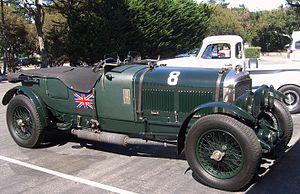
Le British Racing Green, abrégé en BRG, est la livrée nationale utilisée par les automobiles de course britanniques en compétition internationale jusqu'à la fin des années 1960, date à laquelle est abandonnée la distinction de couleur par nationalité. Proche du vert anglais, la teinte exacte du British Racing Green fait souvent débat, le terme ayant été utilisé pour désigner une large gamme de vert en sport automobile.
Team Bentley est une écurie de sport automobile formée par la marque britannique Bentley Motors, dont l’objectif est de remporter les 24 Heures du Mans, ce qu'elle réussit en 2003 avec la Bentley Speed 8, conçu par Peter Elleray.
Les 2x12 Heures de Brooklands, ou JCC Double 12 Sportscar Race, étaient une course automobile internationale d'endurance de l'entre-deux-guerres disputée sur le circuit de Brooklands près de Weybridge, dans le comté de Surrey, organisée par le Junior Car Club.
La Bentley 6½ Litre ou Bentley 6,5 Litre est une automobile sportive de luxe de la seconde moitié des années 1920, développée par le constructeur automobile britannique Bentley. Destinée à concourir en compétition, elle doit d’une certaine manière assurer la relève de la Bentley 3 Litre, la première automobile du constructeur, dont le palmarès sportif compte, en 1926, une victoire aux 24 Heures du Mans. Créée en 1923 et se déroulant sur le circuit de la Sarthe, cette course d’endurance de 24 heures séduit rapidement de nombreux pilotes et écuries, dont Bentley, qui y engage officiellement plusieurs automobiles dès 1925.